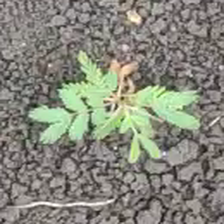
Weed species: Dwarf_cassia_(Chamaecrista pumila)